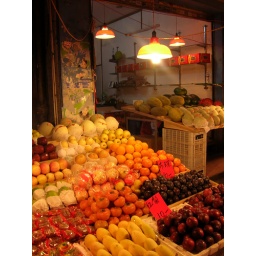
street market i passed while walking back to my hotel in zengcheng late at night. i liked the lighting.